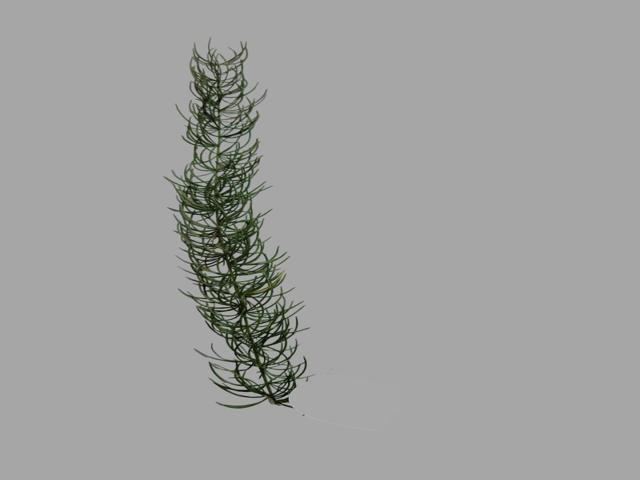
Plant: shotomuli